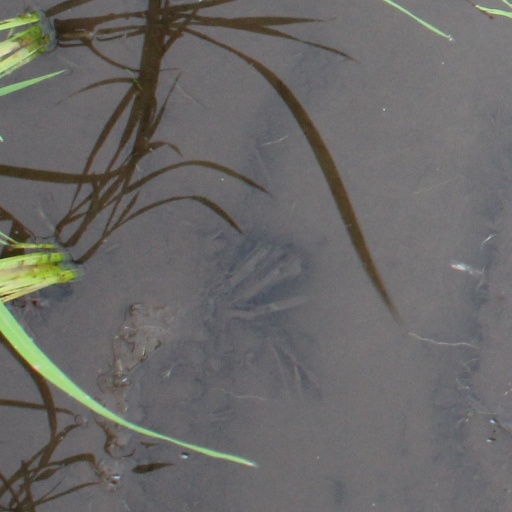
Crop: rice